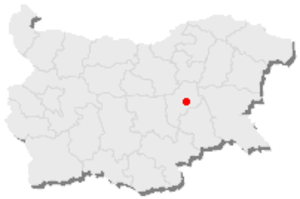
Carte de la Bulgarie, le point rouge indique Sliven.